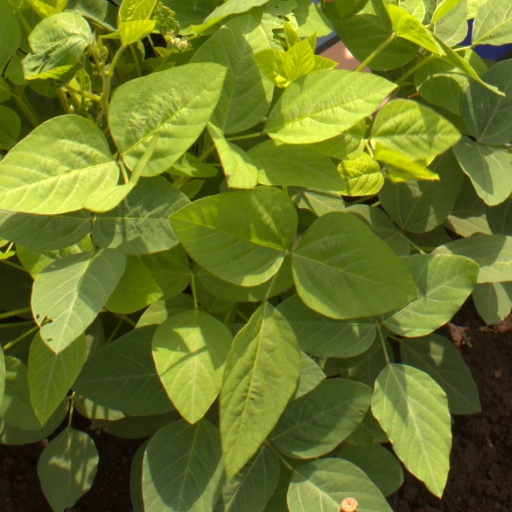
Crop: soybean